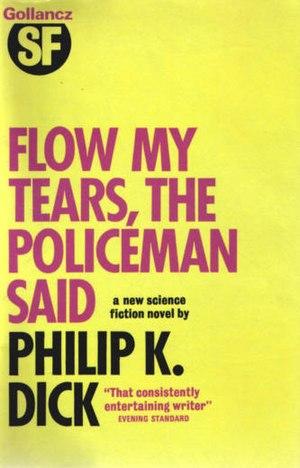
Coulez mes larmes, dit le policier est un roman américain de science-fiction dystopique écrit par Philip K. Dick en 1970. Le titre original est inspiré d'une chanson de John Dowland, Flow my tears.